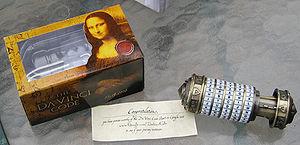
Cryptex est un néologisme utilisé par Dan Brown dans son roman Da Vinci Code pour désigner une sorte de coffre fort portable conçu pour cacher des messages secrets. Il est aussi utilisé par Sarah Fincher et Ryan McCray dans la drague à Skeleton Creek.